Black-and-gray

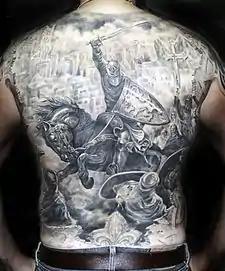
Black-and-gray tattoo illustrating the Crusades that encompasses the whole back which is the tattoo industry is known as a back piece. The shading technique used encompasses different tones and line weights to create a sense of depth in the piece.

Black-and-gray (also black-and-grey, black and grey/gray) is a style of tattooing that uses black tattoo ink mixed with distilled water to create various tones in the skin. This tattooing style originated from prisons in the 1970s and 1980s and was later popularized in tattoo parlors.